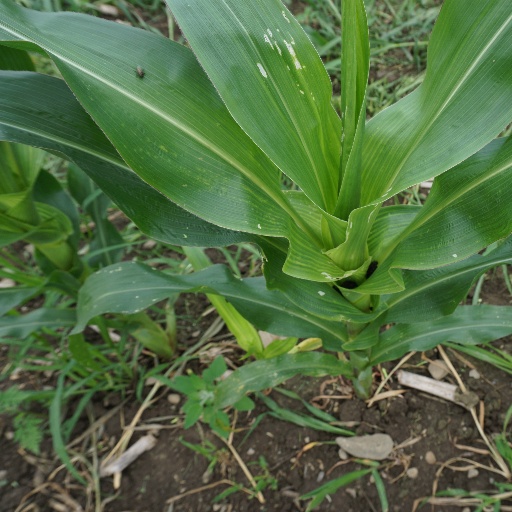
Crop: maize; corn